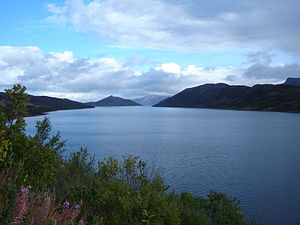
Tanafjorden
Smalfjorden i Tanafjorden
Smalfjorden i Tanafjorden
Tanafjorden er en fjord i kommunerne Gamvik, Berlevåg og Tana, i Troms og Finnmark fylke i Norge. Fjorden strækker sig 66 km mod syd til bygden Smalfjord i bunden af fjorden og ligger mellem Nordkinnhalvøen i vest og Varangerhalvøen i øst.